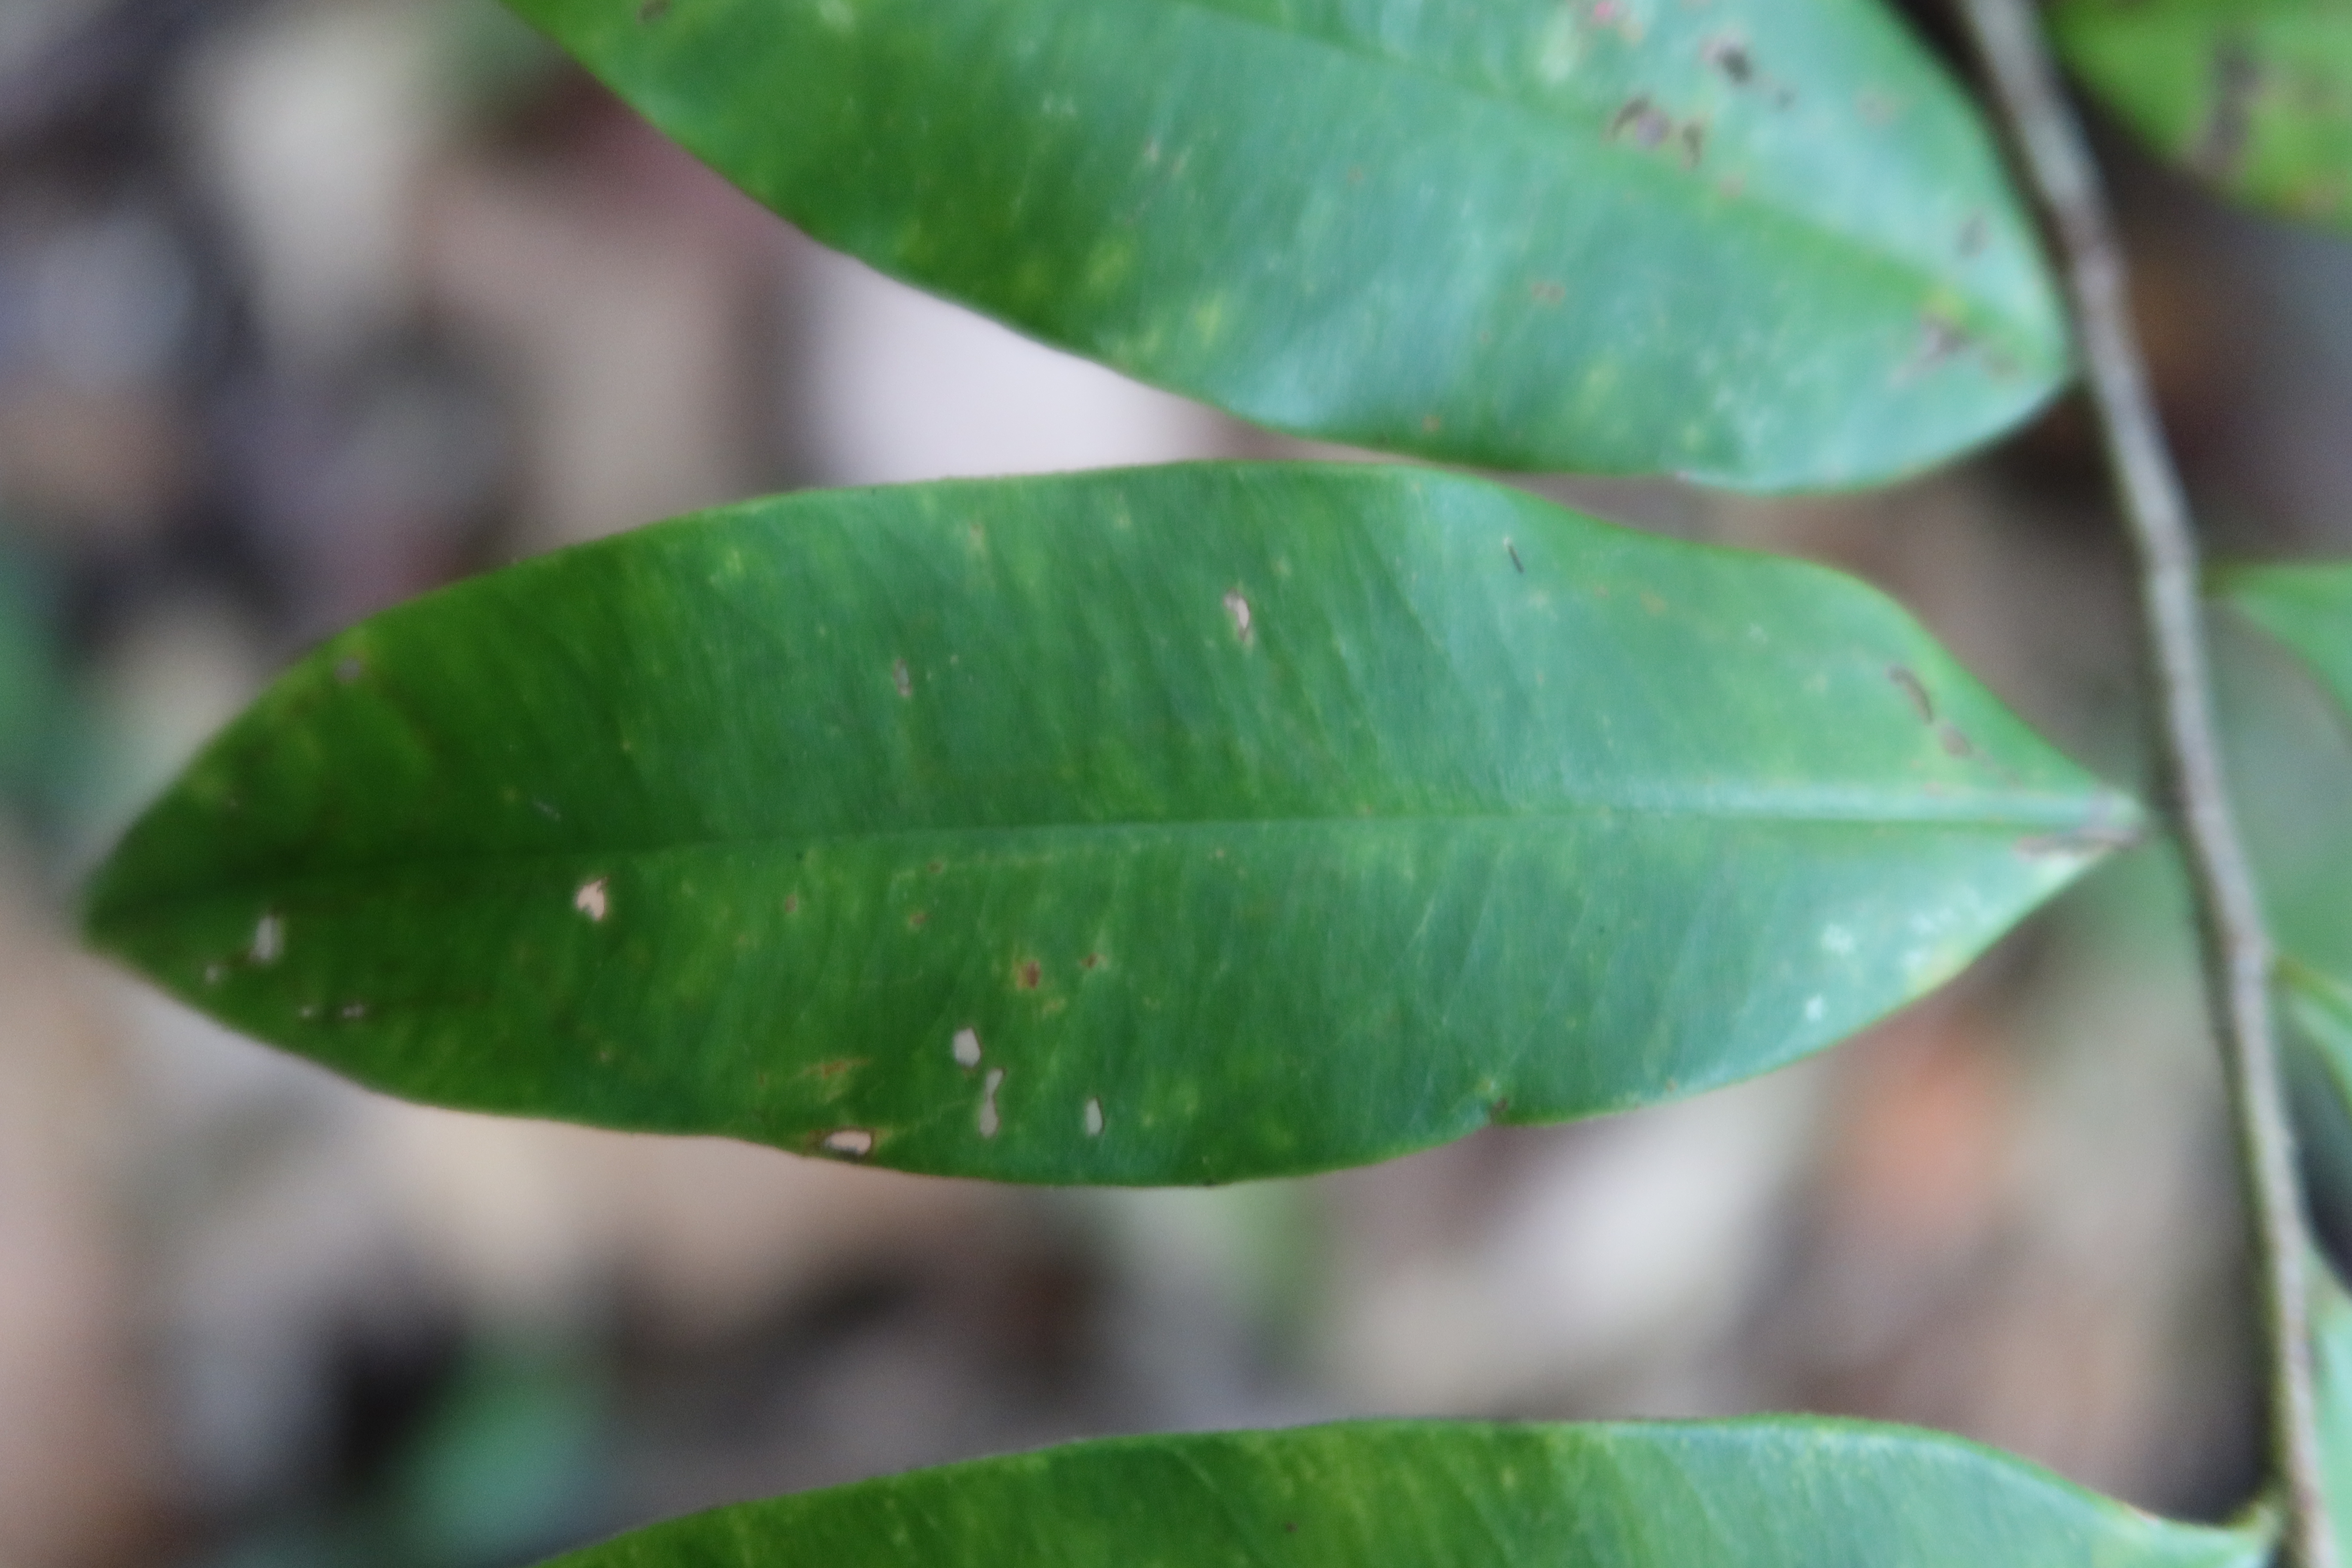
Label: Brown spots